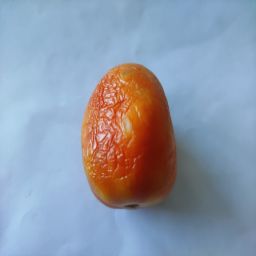
Crop: Tomato
Quality: Old